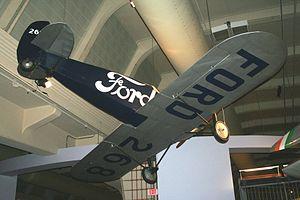
Le Ford Flivver est un avion monoplace conçu par Henry Ford pour devenir la « Ford T des airs ». Le projet de sa production en série est abandonné après l'accident fatal d'un prototype dans l'océan au large de Melbourne.